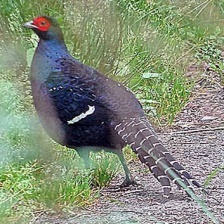
Species: MIKADO  PHEASANT
Scientific name: SYRMATICUS MIKADO